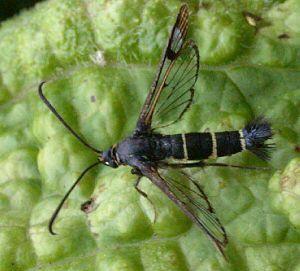
Le genre Synanthedon regroupe des lépidoptères de la famille des Sesiidae, de la sous-famille des Sesiinae et de la tribu des Synanthedonini.